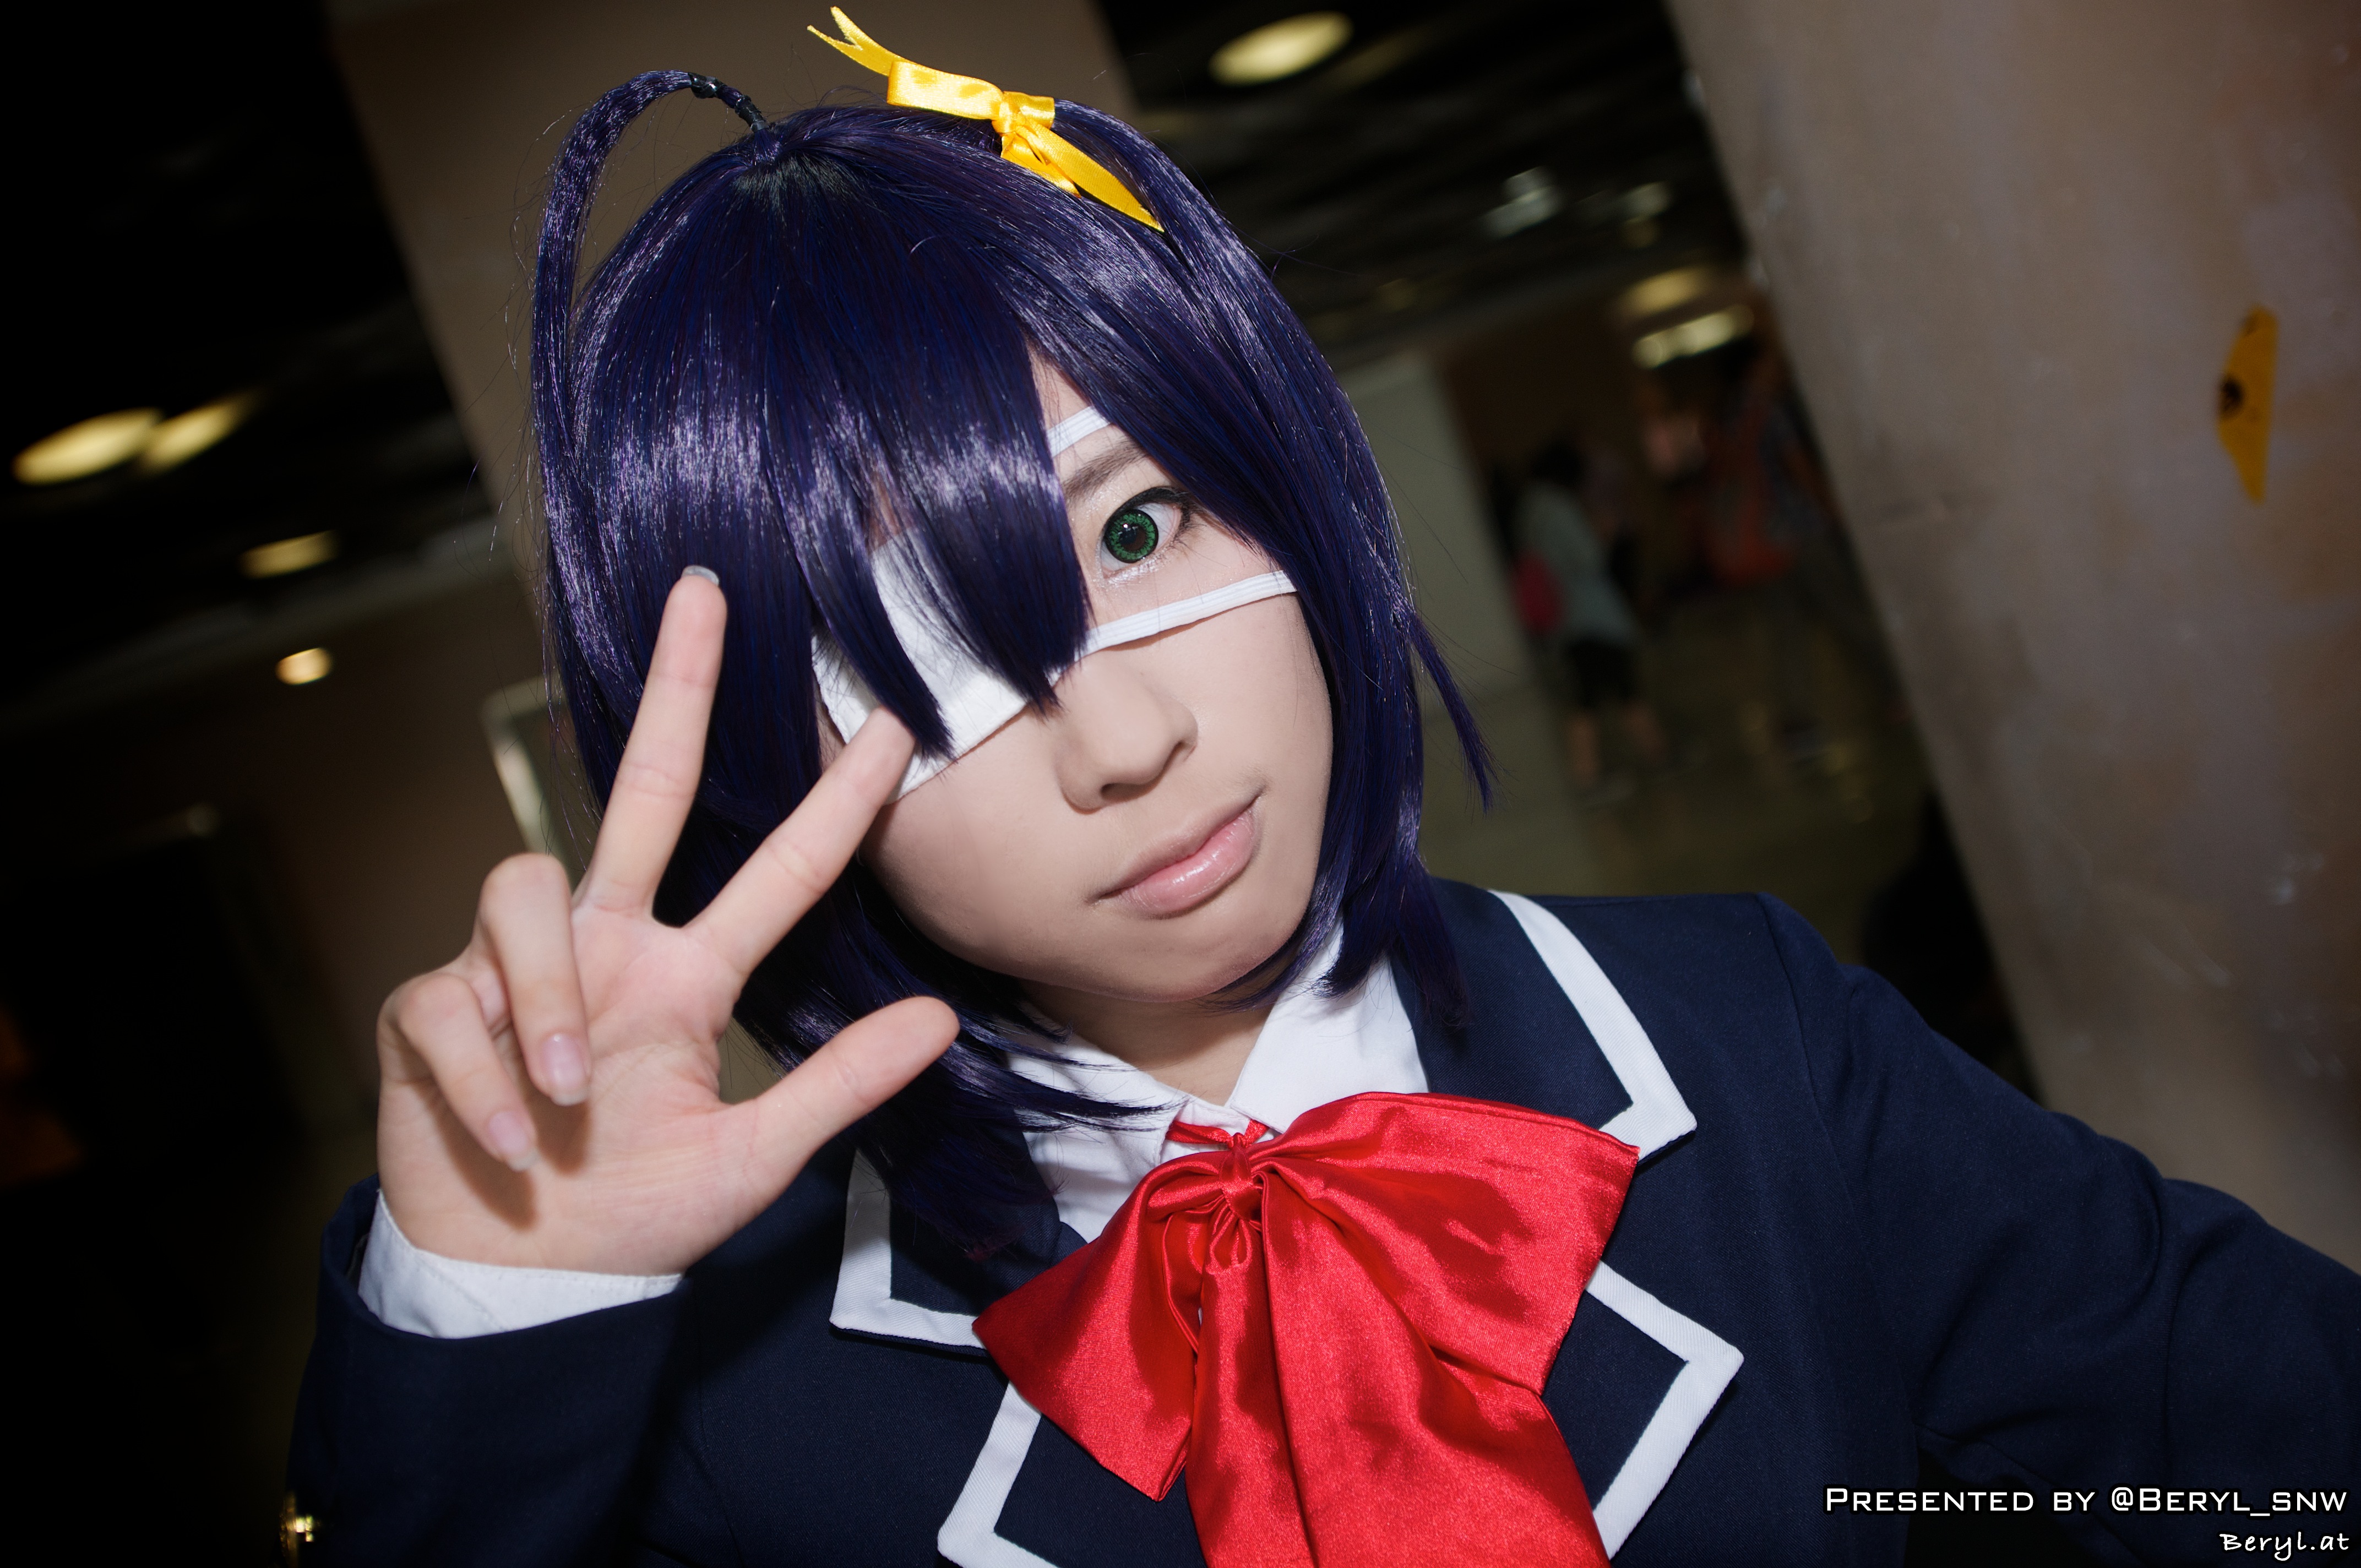
girl, game, cute, clothing, cosplay, girls, japanese, costume, games, anime, comic, comiccon, cos, con